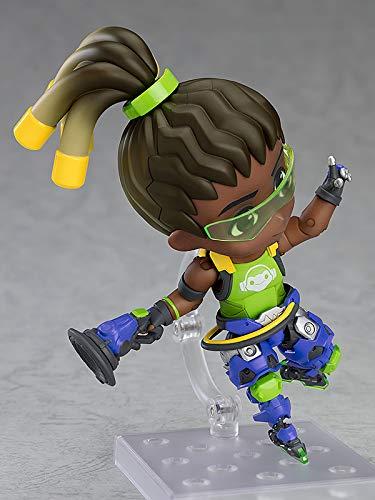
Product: Good Smile Nendoroid Lúcio: Classic Skin Edition
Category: Toys & Games | Collectible Toys | Statues, Bobbleheads & Busts
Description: Standard smiling expression and a more playful grinning expression.
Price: $45.63
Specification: ProductDimensions:1.5x1.5x3.9inches|ItemWeight:8ounces|ShippingWeight:8.5ounces(Viewshippingratesandpolicies)|ASIN:B07LGBRB95|Itemmodelnumber:G90716|Manufacturerrecommendedage:15yearsandup